2022 NCAA Division I men's basketball tournament

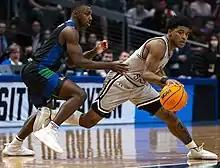
The first game of the tournament – a First Four matchup featuring Texas Southern vs. Texas A&M-Corpus Christi

The First Four games involve eight teams: the four overall lowest-ranked teams and the four lowest-ranked at-large teams.